Trafalgar Cemetery

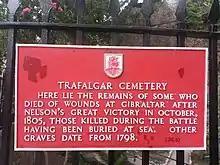
Trafalgar Cemetery

The cemetery is no longer used for burials and was abandoned for many years, but was restored in the 1980s. In 1992, a memorial to the Battle of Trafalgar was erected in the cemetery. The graveyard is the site of an annual commemorative ceremony on Trafalgar Day, the Sunday nearest to the anniversary of the Battle of Trafalgar. Trafalgar Cemetery is listed with the Gibraltar Heritage Trust.